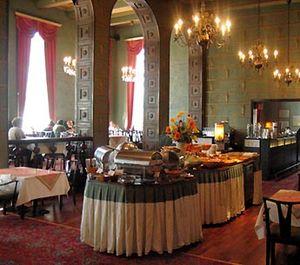
L'Hôtel Tammer est un bâtiment en bordure du Tammerkoski dans le quartier de Kyttälä à Tampere en Finlande.